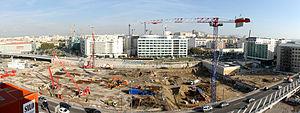
Le chantier des Quais d'Arenc à Marseille en octobre 2012.